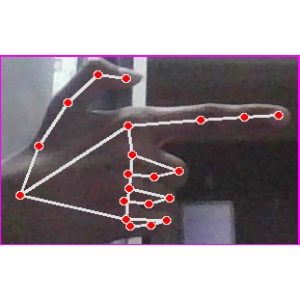
अक्षर: ब